Salawati

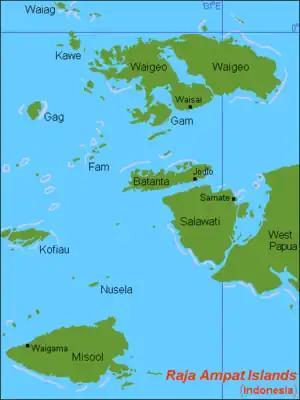
The Raja Ampat Islands

Salawati is one of the four major islands in the Raja Ampat Islands in Southwest Papua (formerly West Papua), Indonesia. Its area is 1,902.1 km (including smaller offshore islands). Salawati is separated from New Guinea to the southeast by the Sele Strait (a.k.a. Galowa Strait, Revenges Strait), and from Batanta to the north by the Pitt Strait (a.k.a. Sagewin Strait).